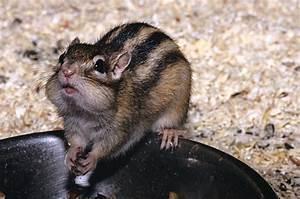
squirrel